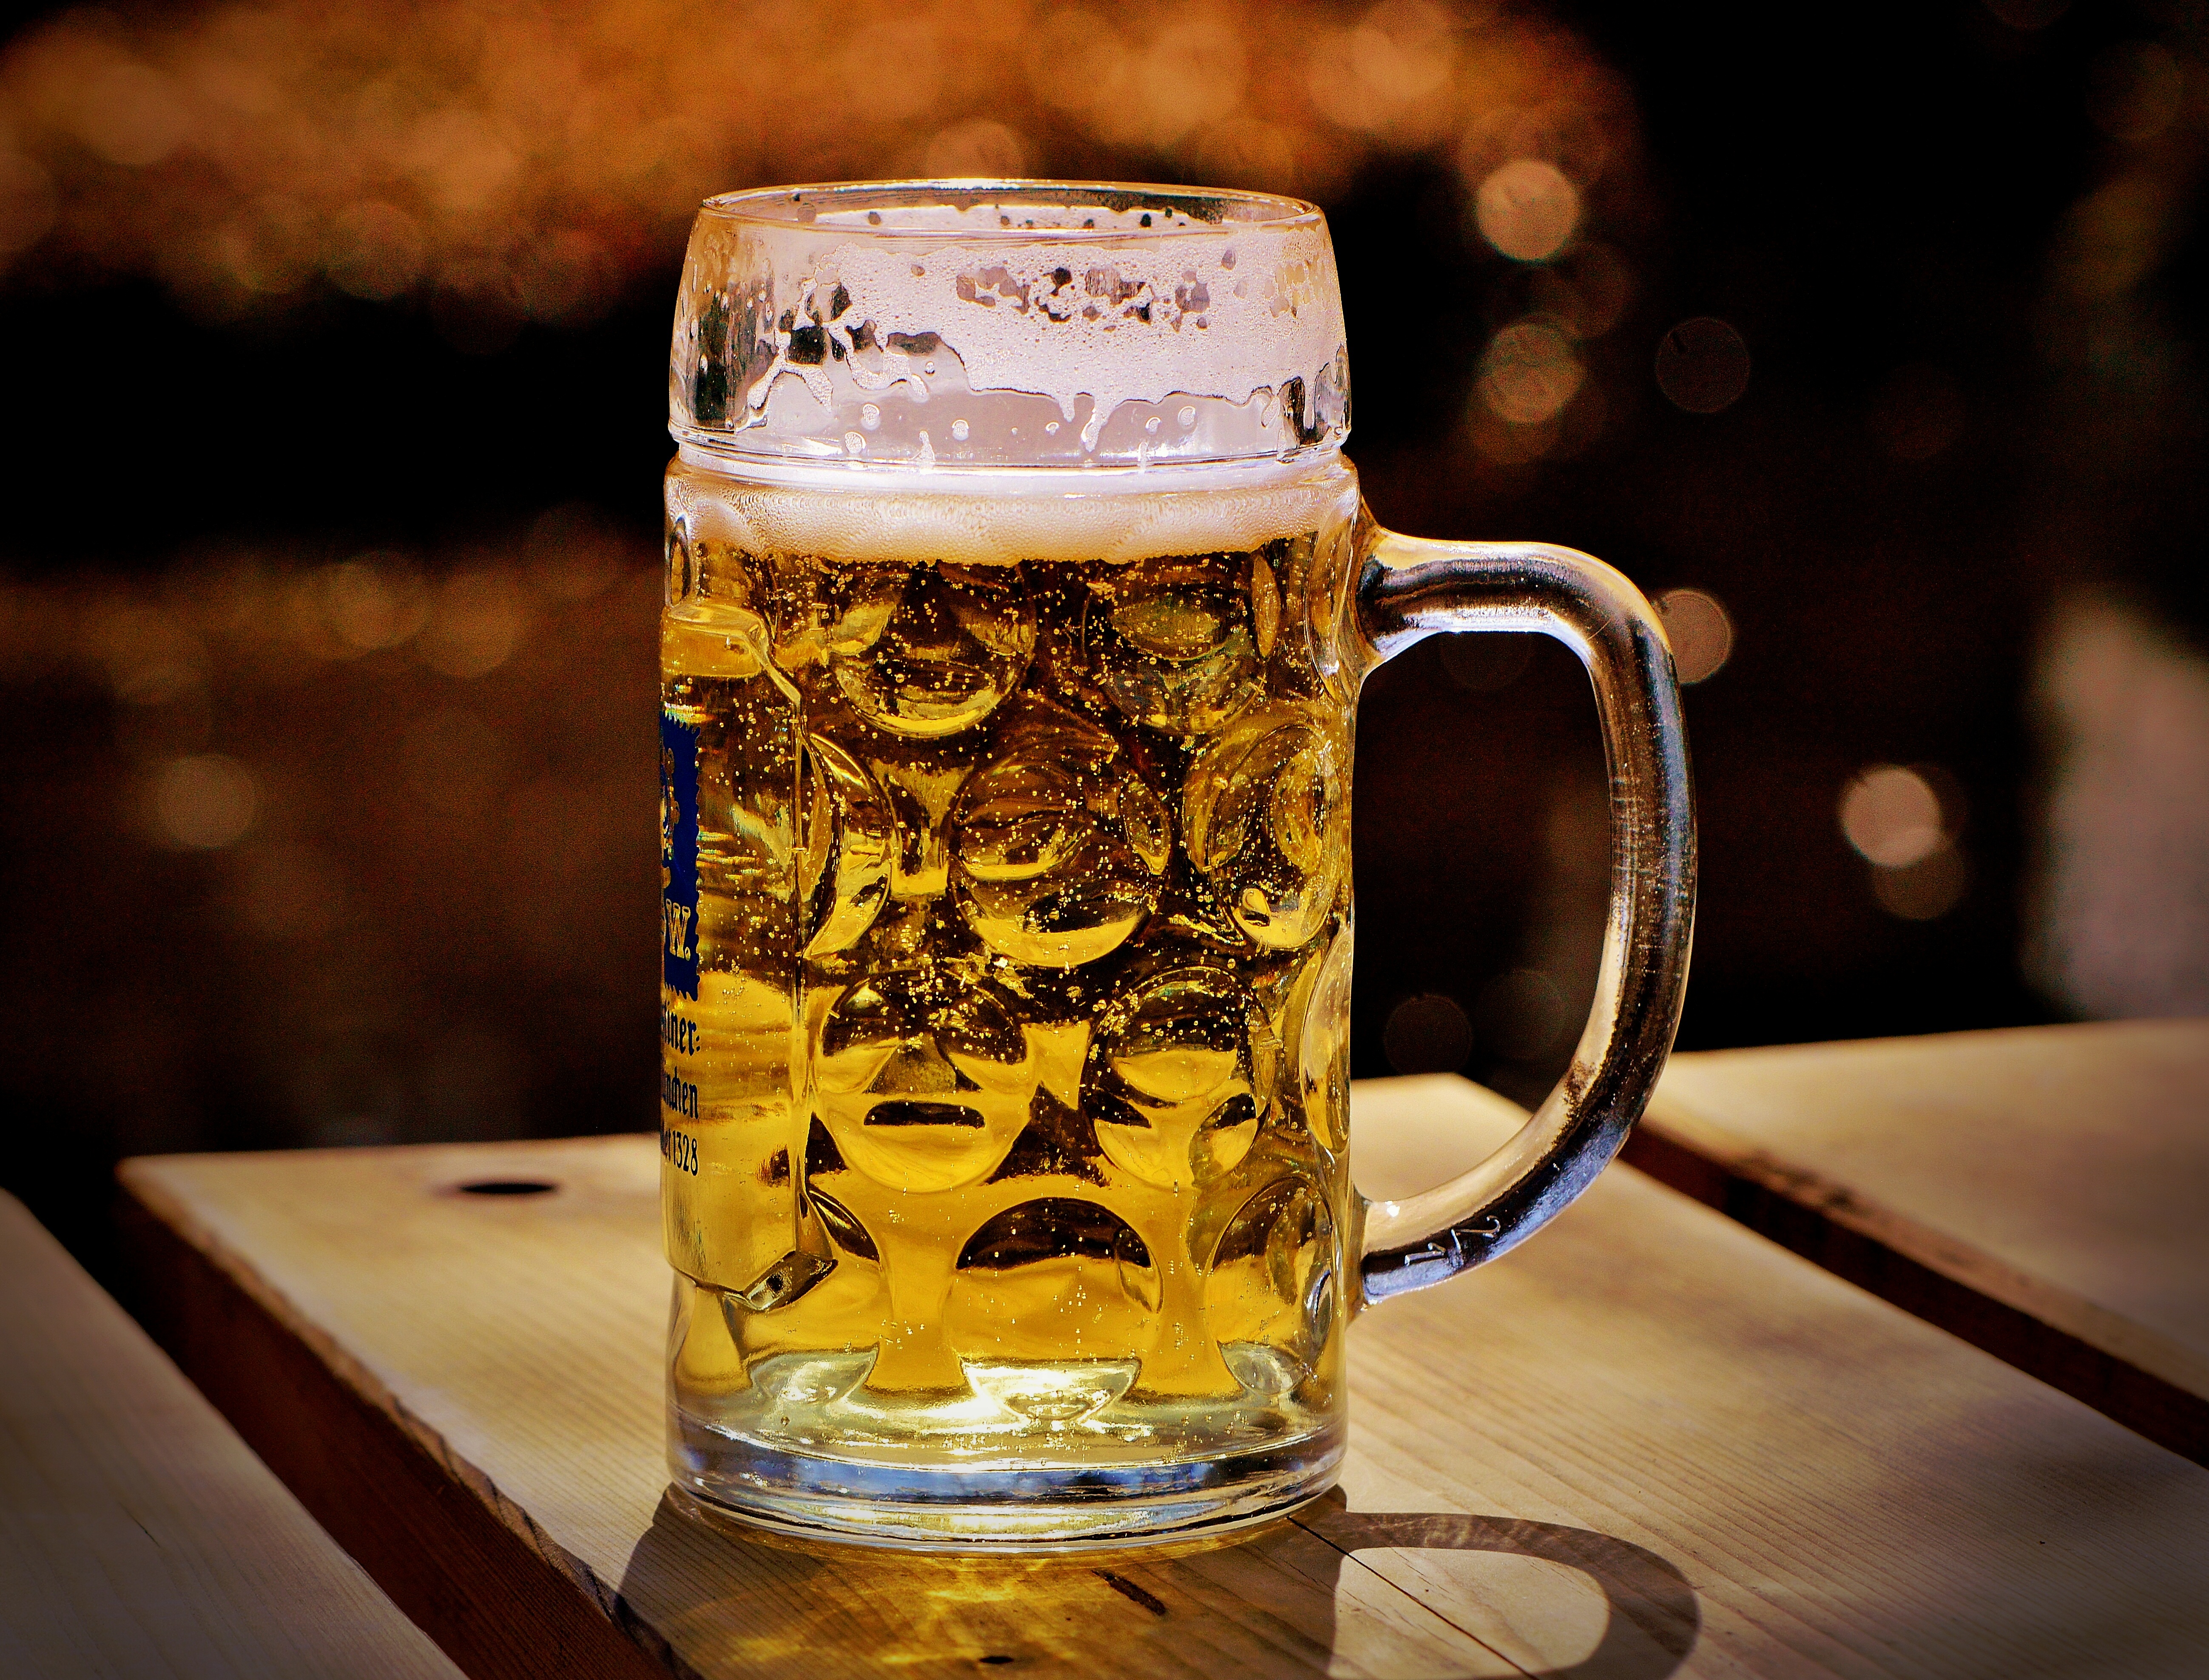
tea, glass, cup, drink, mug, coffee cup, beer, tap, refreshment, thirst, whisky, bavaria, munich, beer garden, thirst quencher, beer mug, beer glass, glass mug, beer drinking, distilled beverage, pint us, drinkware